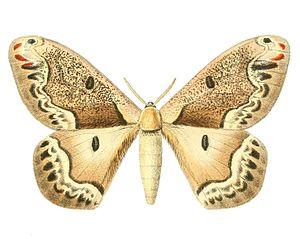
Saturnia pandora = Arsenura pandora
Arsenura pandora est une espèce de lépidoptères de la famille des Saturniidae.